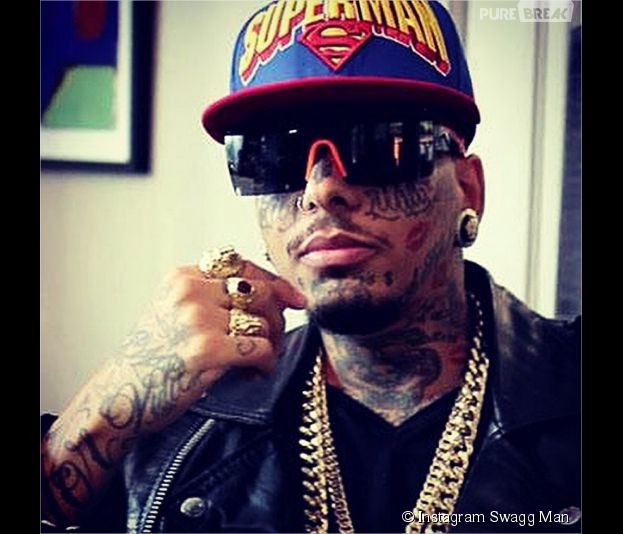
Gender: men